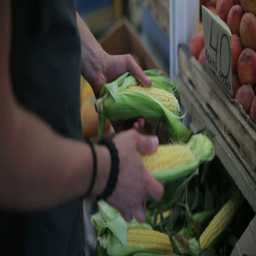
man buys corn at a vegetable market in the day